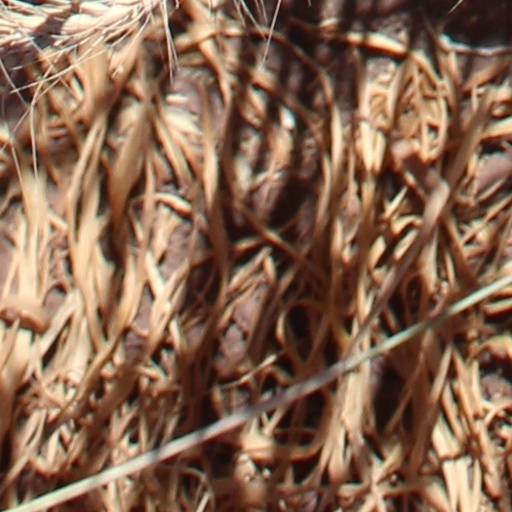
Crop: wheat